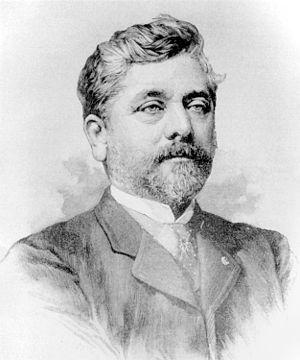
Cet article contient une liste de personnalités de la ville de Dijon.
L'avenue Gustave-Eiffel est une voie du 7ᵉ arrondissement de Paris, en France.
Un ingénieur calcul aussi appelé ingénieur calcul de structure ou ingénieur calcul mécanique est un ingénieur spécialisé dans le calcul de structure, domaine assez vaste pouvant aller du génie civil au génie mécanique en passant par la mécanique des fluides.
Liste de personnalités étant nées ou ayant vécu à Levallois-Perret.
Gustave Eiffel, né Bonickhausen dit Eiffel le 15 décembre 1832 à Dijon et mort le 27 décembre 1923 à Paris, est un ingénieur centralien et un industriel français, qui a notamment participé à la construction de la tour Eiffel à Paris, du viaduc de Garabit et de la statue de la Liberté à New York.
La Liberté éclairant le monde, ou simplement Liberté, plus connue sous le nom de statue de la Liberté, est l'un des monuments les plus célèbres des États-Unis. Cette statue monumentale est située à New York, sur la Liberty Island, au sud de Manhattan, à l'embouchure de l'Hudson et à proximité d'Ellis Island.
Cet article liste les personnalités liées à Clichy, commune des Hauts-de-Seine.